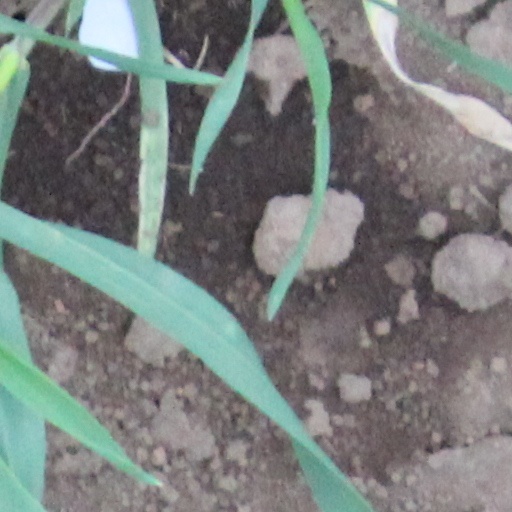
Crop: wheat